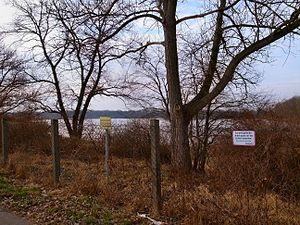
Bitteres aus Bitterfeld. Eine Bestandsaufnahme, usuellement abrégé en Bitteres aus Bitterfeld, est le titre d'un film documentaire tourné illégalement en RDA en 1988. Il présente l'étendue de la pollution environnementale dans la région industrielle entourant Bitterfeld, marquée par l'industrie chimique. Cette tentative d'établir une opposition était un projet commun des opposants du réseau vert écologique Arche de Berlin-Est, de défenseurs locaux de l'environnement, et de réalisateurs de films de Berlin-Ouest.